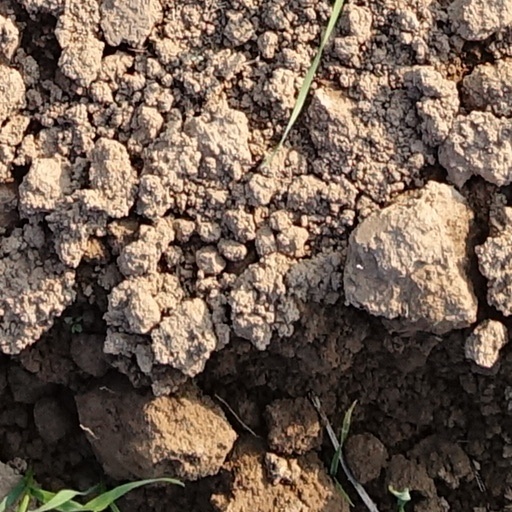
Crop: wheat